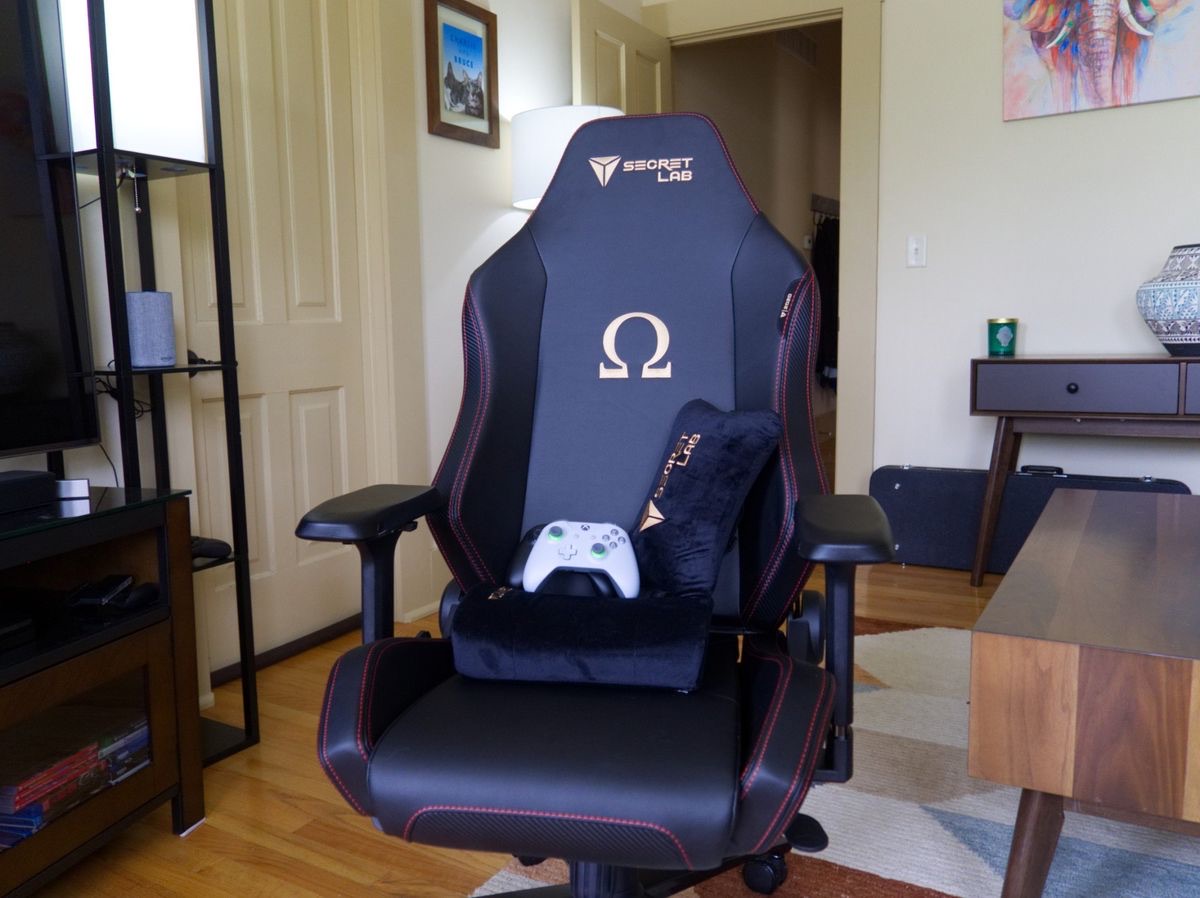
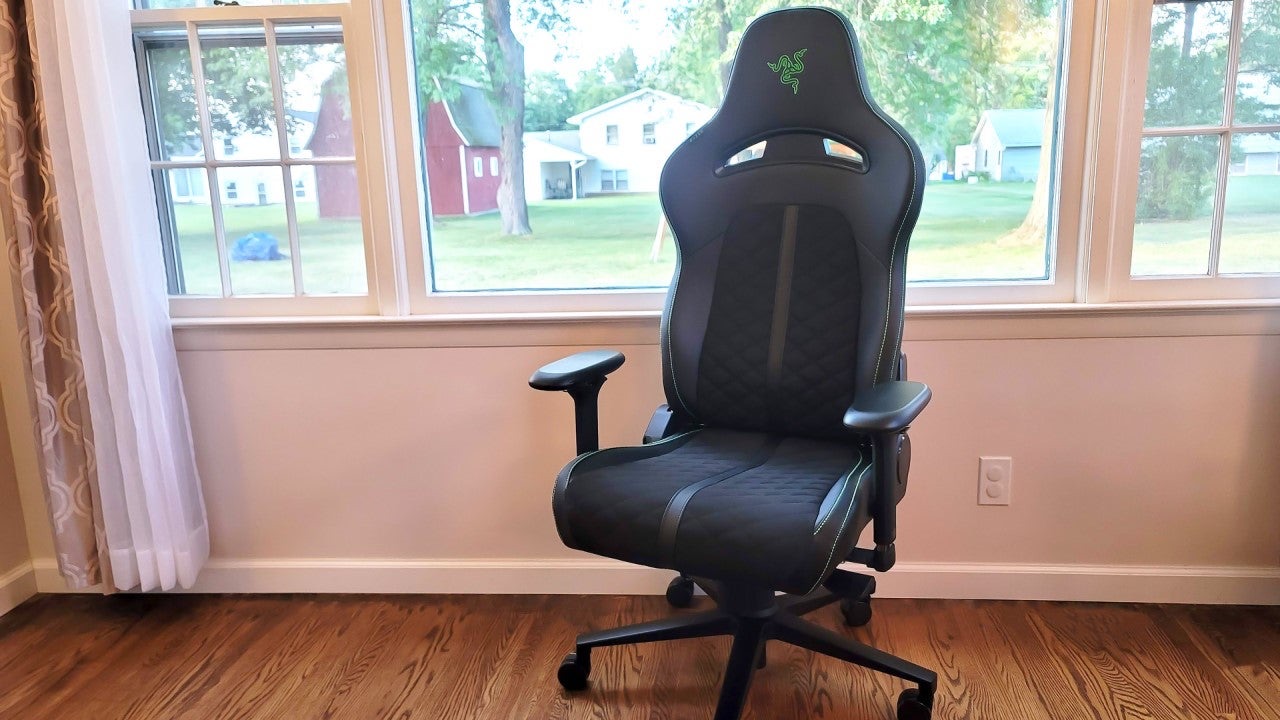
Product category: items_chair
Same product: no